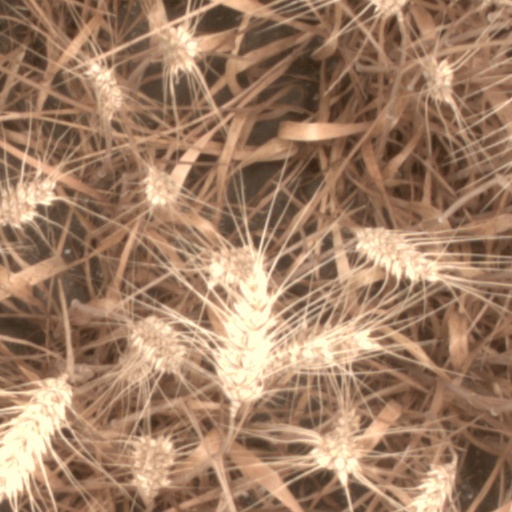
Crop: wheat